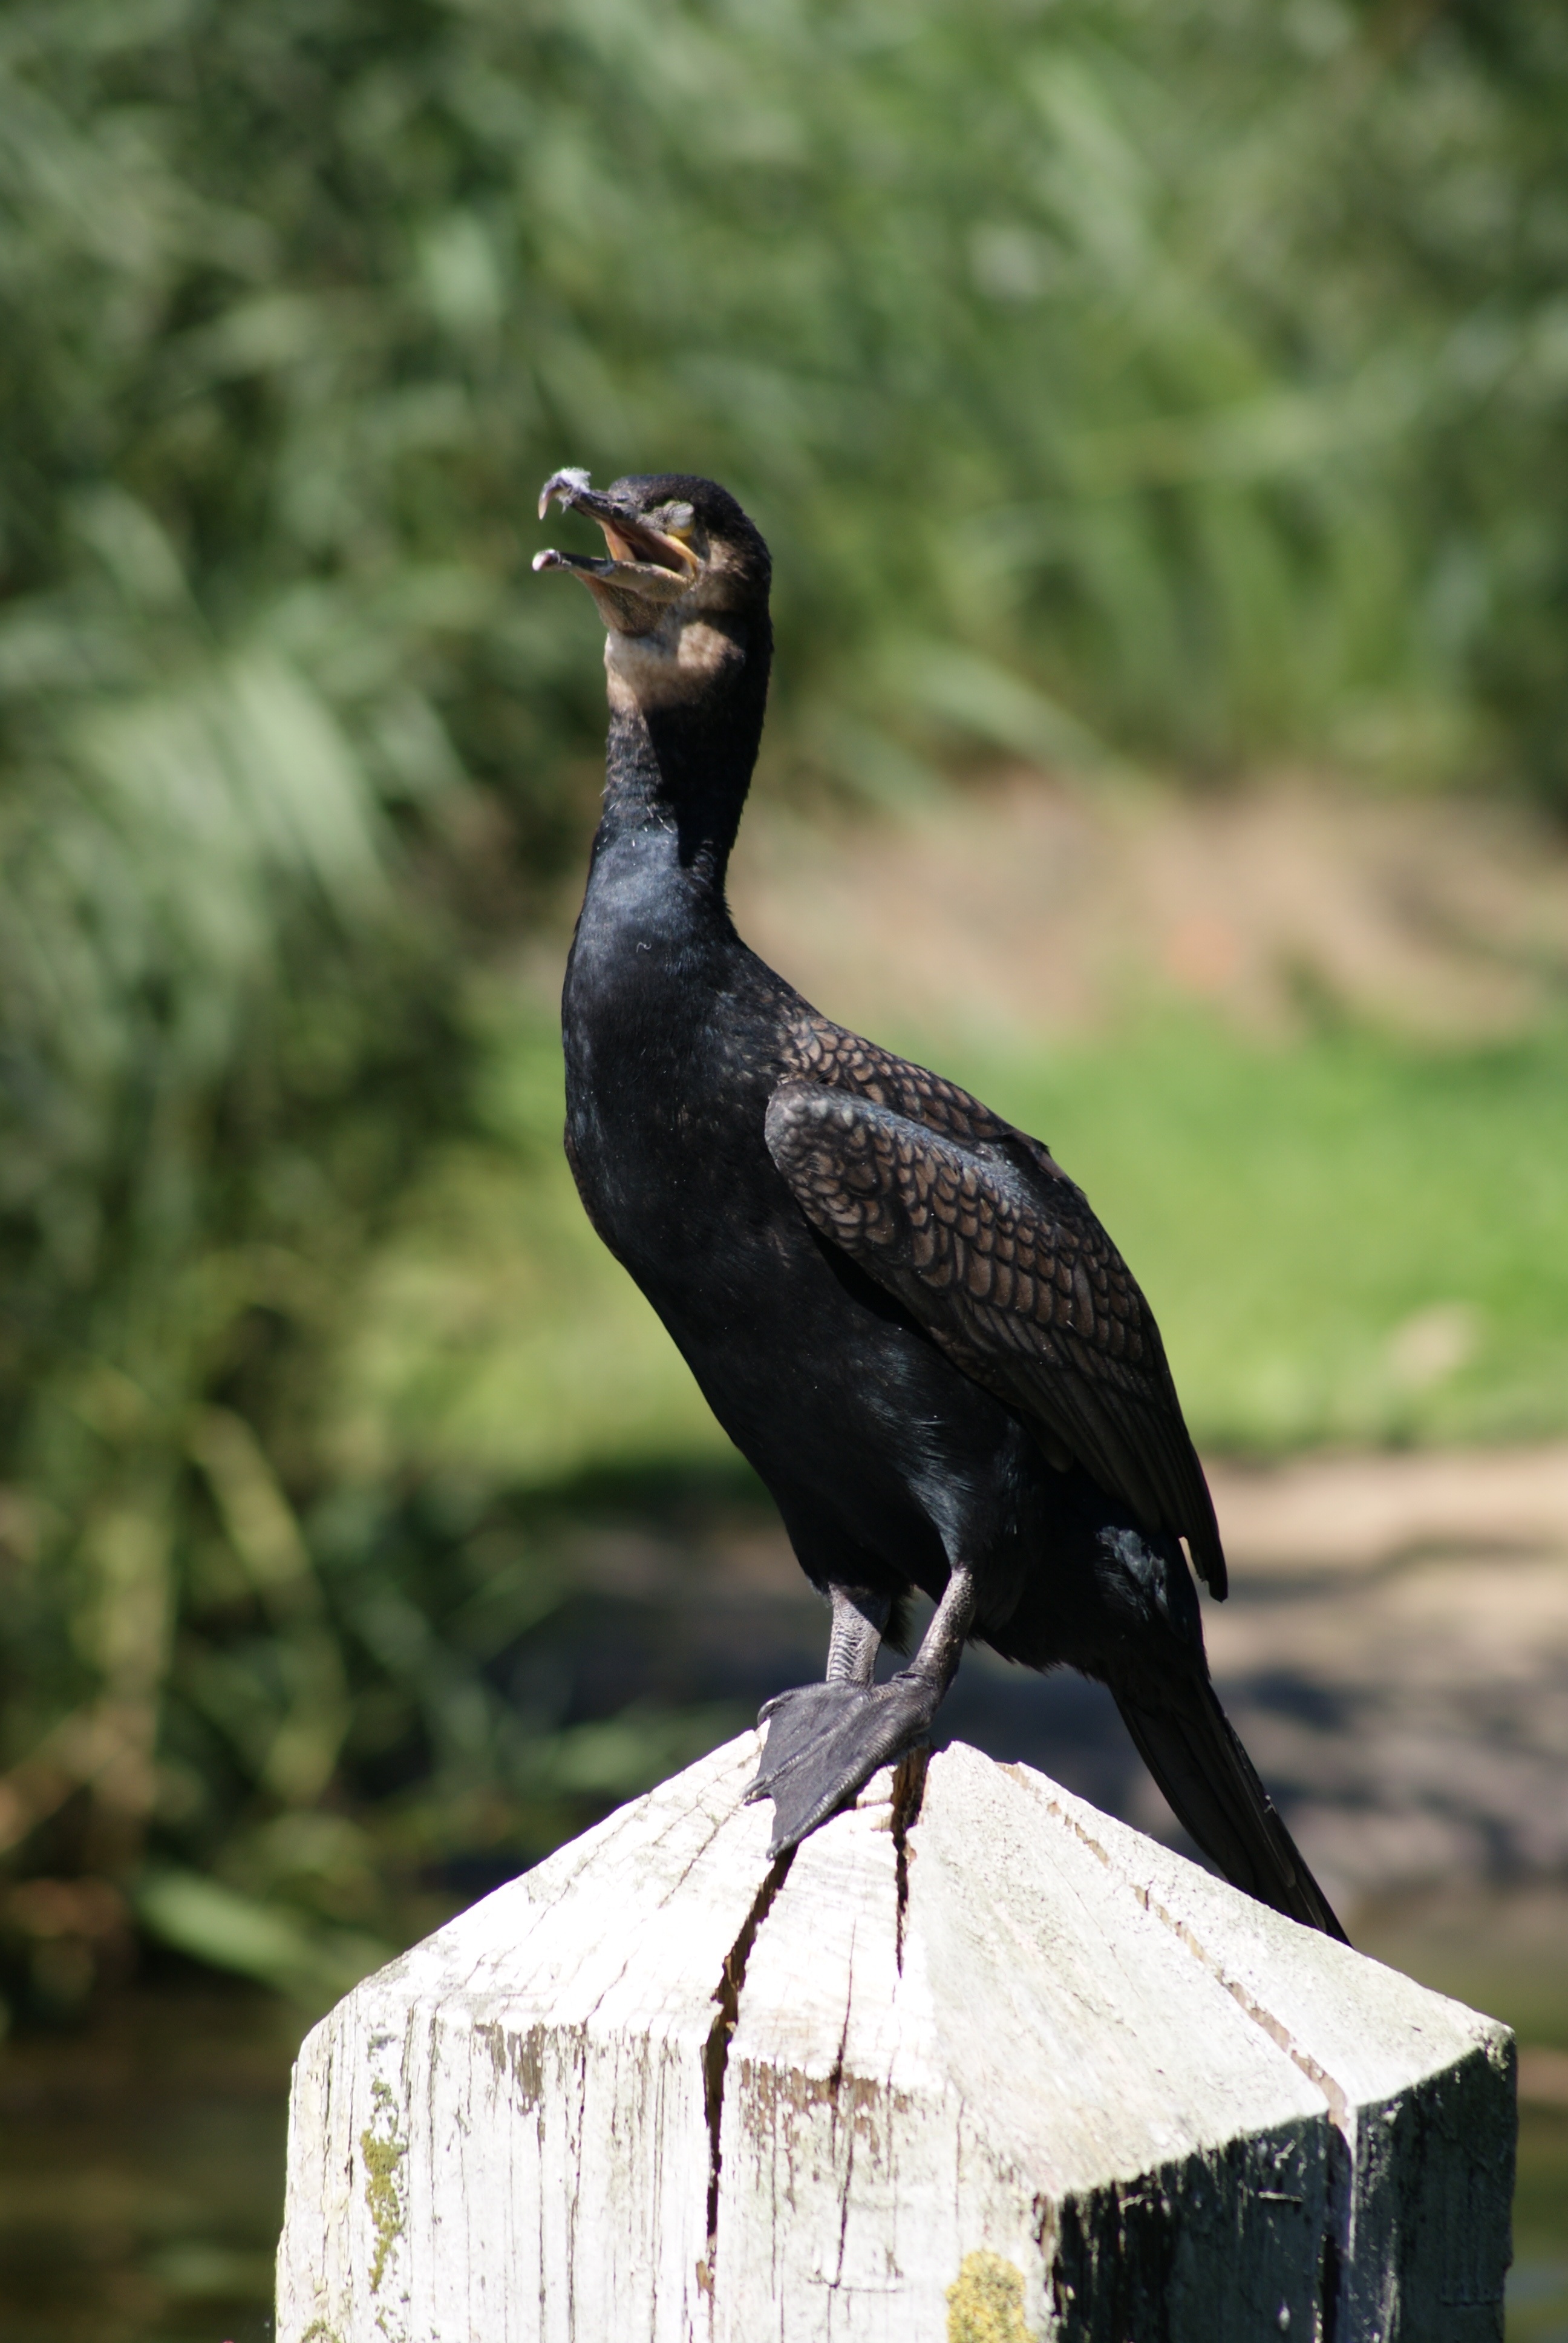
nature, bird, fly, wildlife, zoo, beak, fowl, fauna, close up, wings, vertebrate, waterfowl, great cormorant